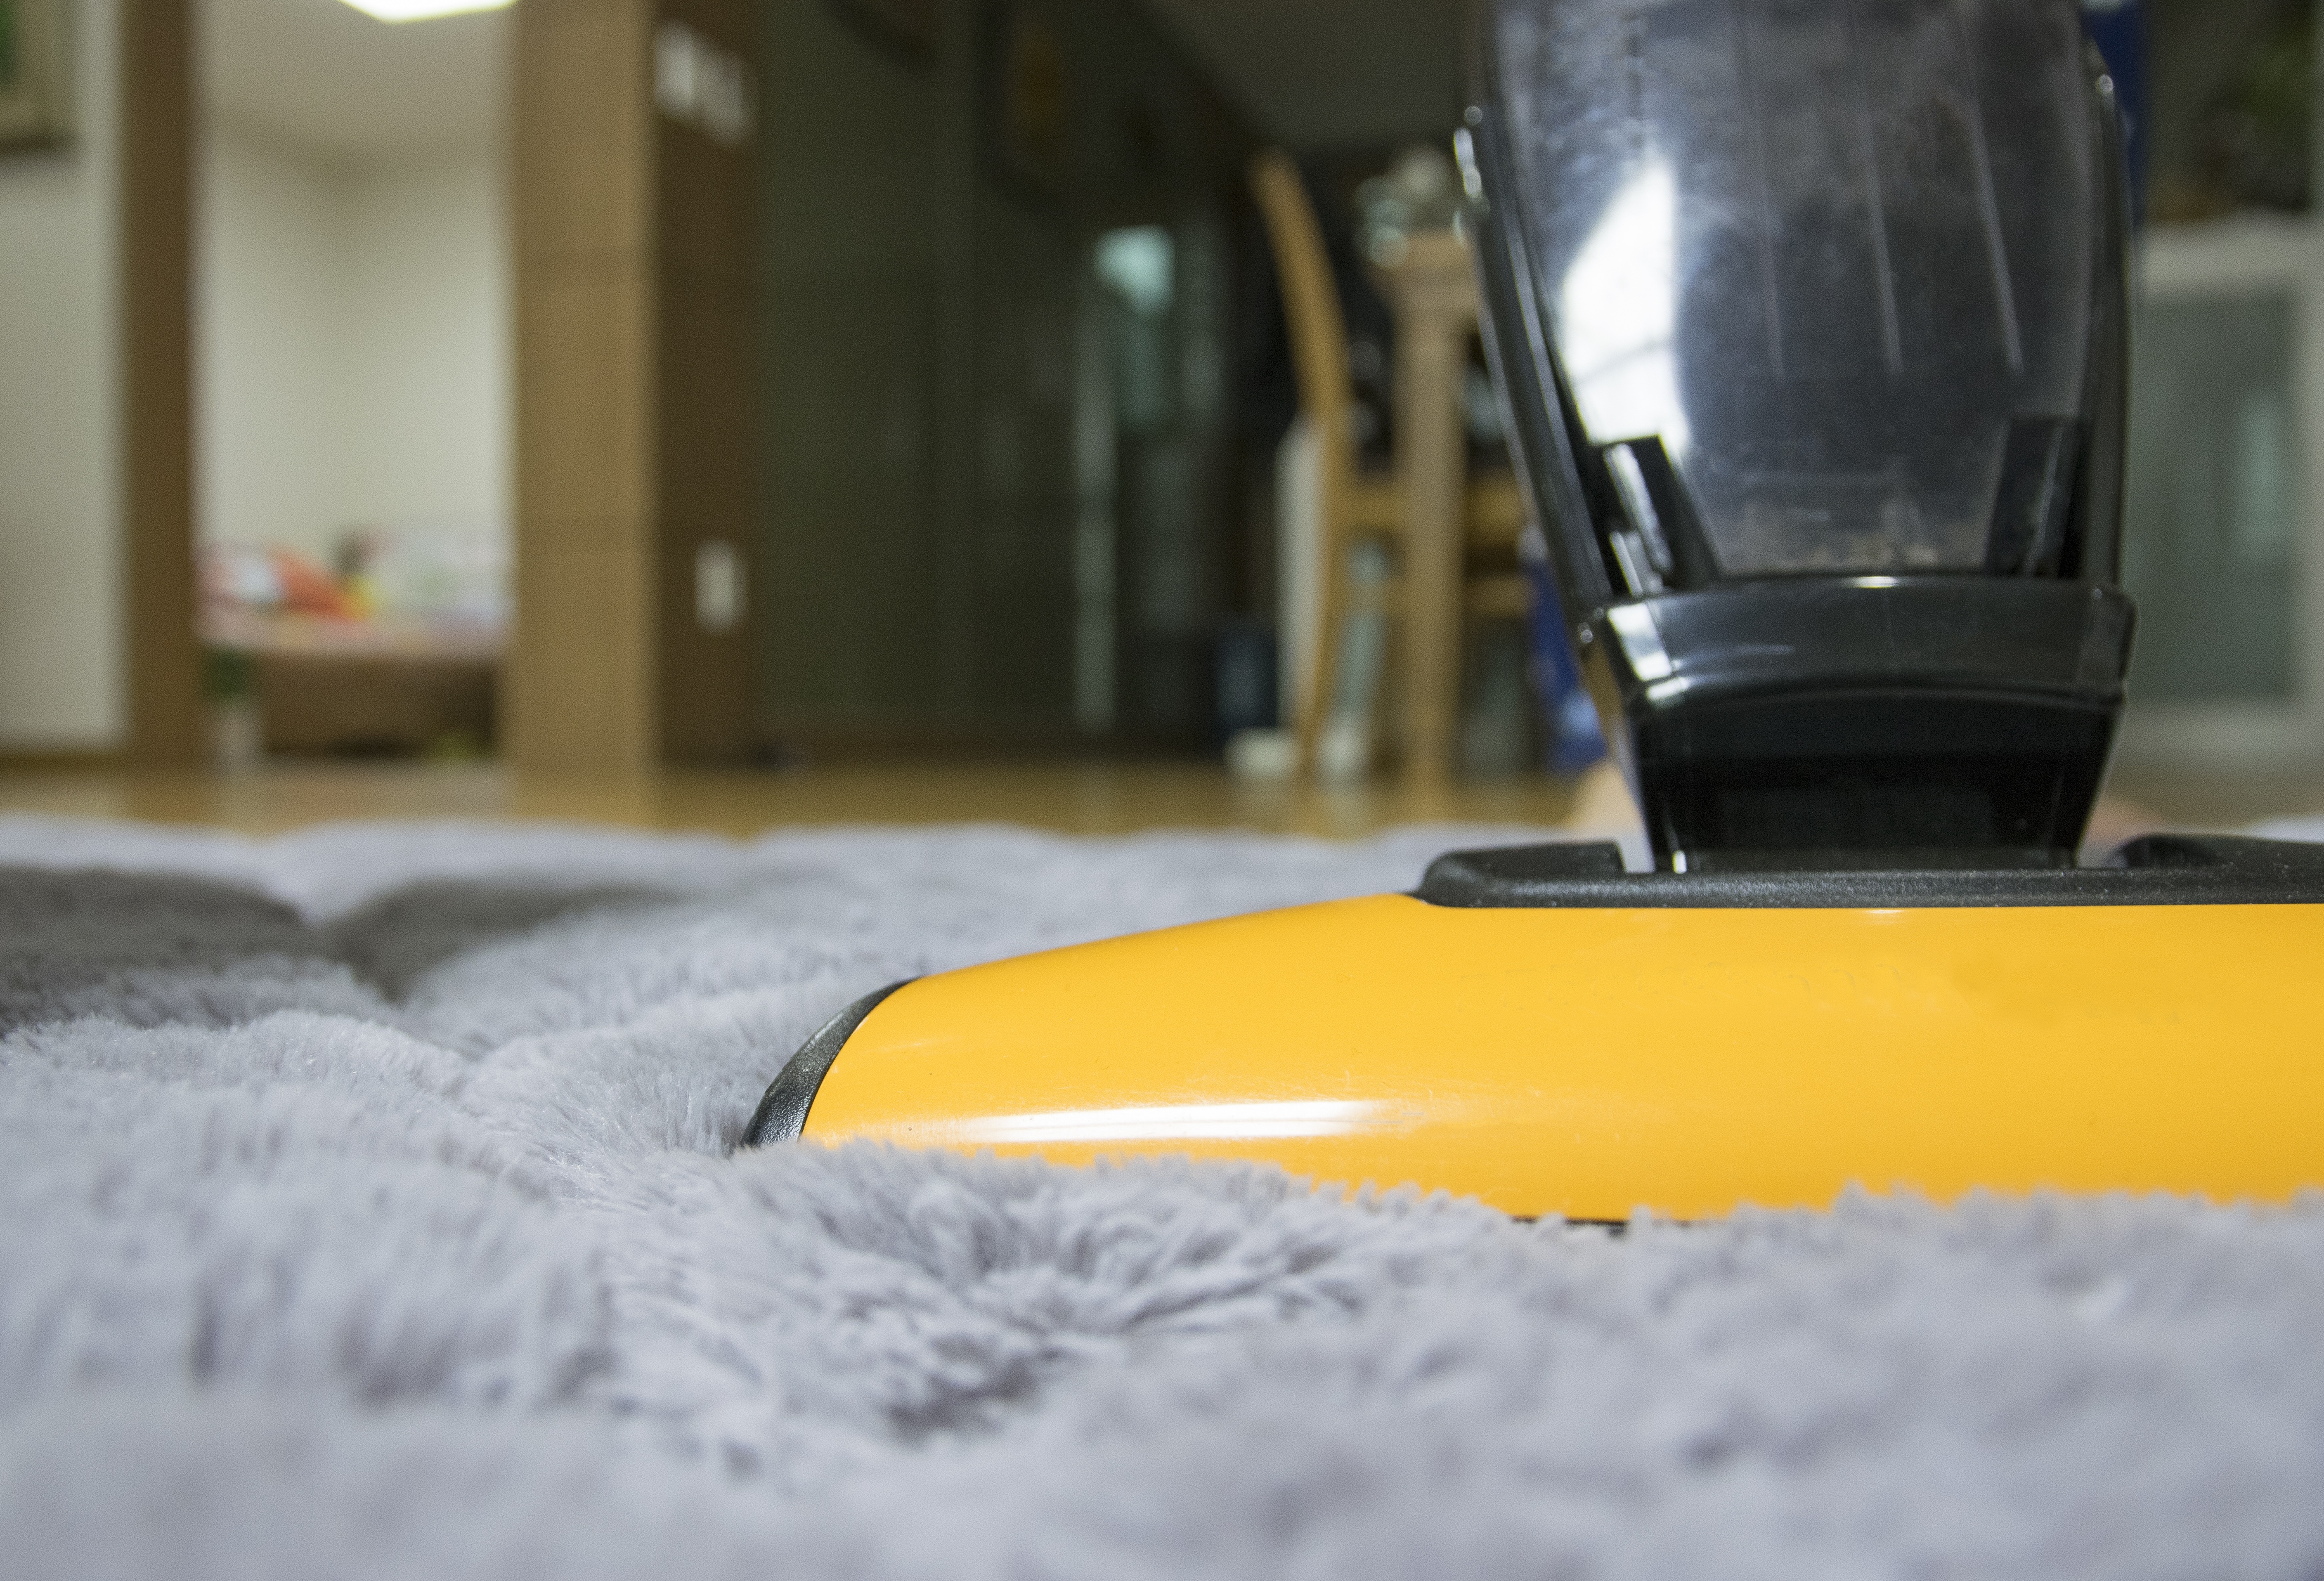
snow, floor, glass, vehicle, yellow, cleaner, carpet, vacuum, flooring